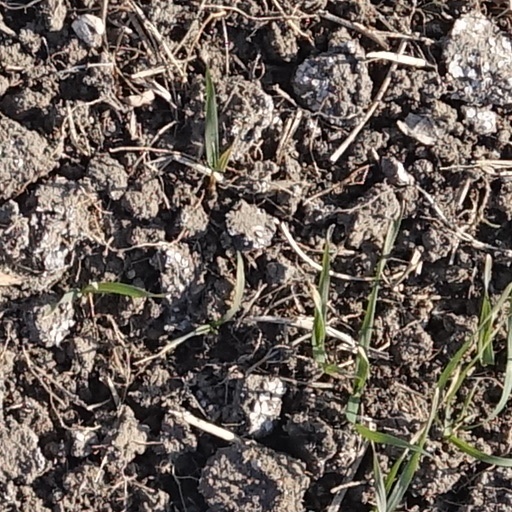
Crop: wheat